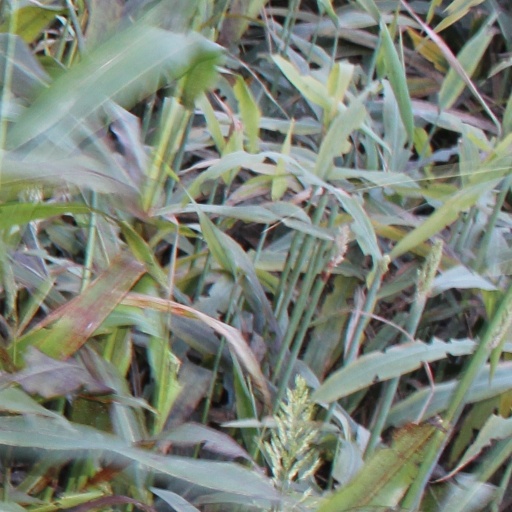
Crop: sorghum